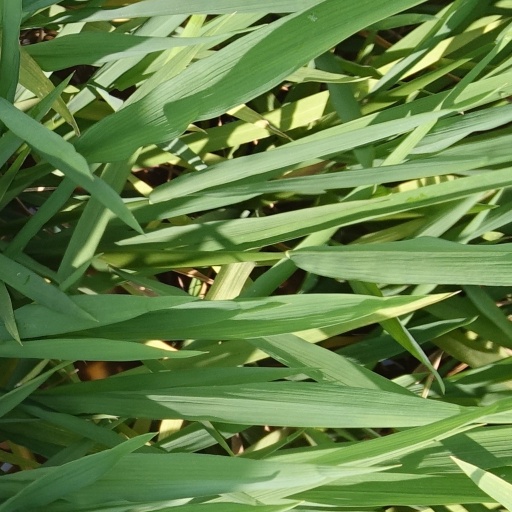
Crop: rice